Henry Green Madison

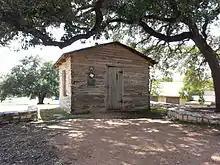
Madison's original cabin, relocated to East Austin's Rosewood Park

In 1886, Madison built a frame house which completely enclosed the original cabin on 11th Street. The cabin remained hidden until 1968, when a wrecking crew discovered it while tearing down the outer house. The cabin was donated to the city of Austin, and was disassembled and later re-assembled at its current location in Rosewood Neighborhood Park.